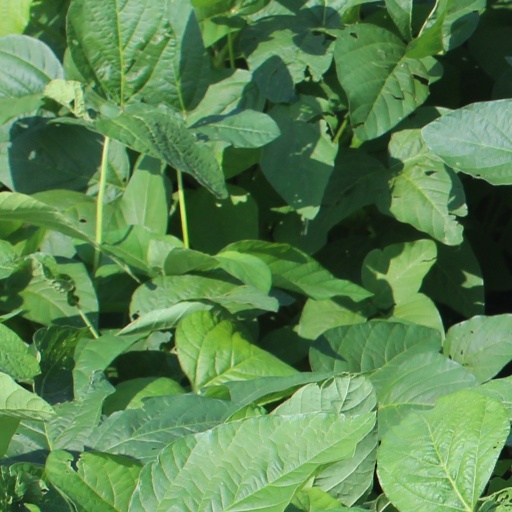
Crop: soybean